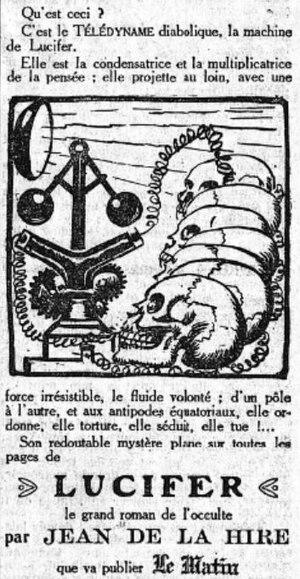
Encart publicitaire présent dans le journal Le Matin du 20/11/1921 p.2 qui annonce la prochaine parution de Lucifer de Jean de La Hire. Représentation du Télédyname, une invention permettant d'exercer un contrôle mental sur les individus.
Le Nyctalope est un personnage de fiction français créé par Jean de la Hire. Tirant son nom de sa vision parfaite en pleine nuit, cet aventurier vit ses exploits grâce à ses activités d'explorateur, de détective, ainsi que d'agent des services secrets français.